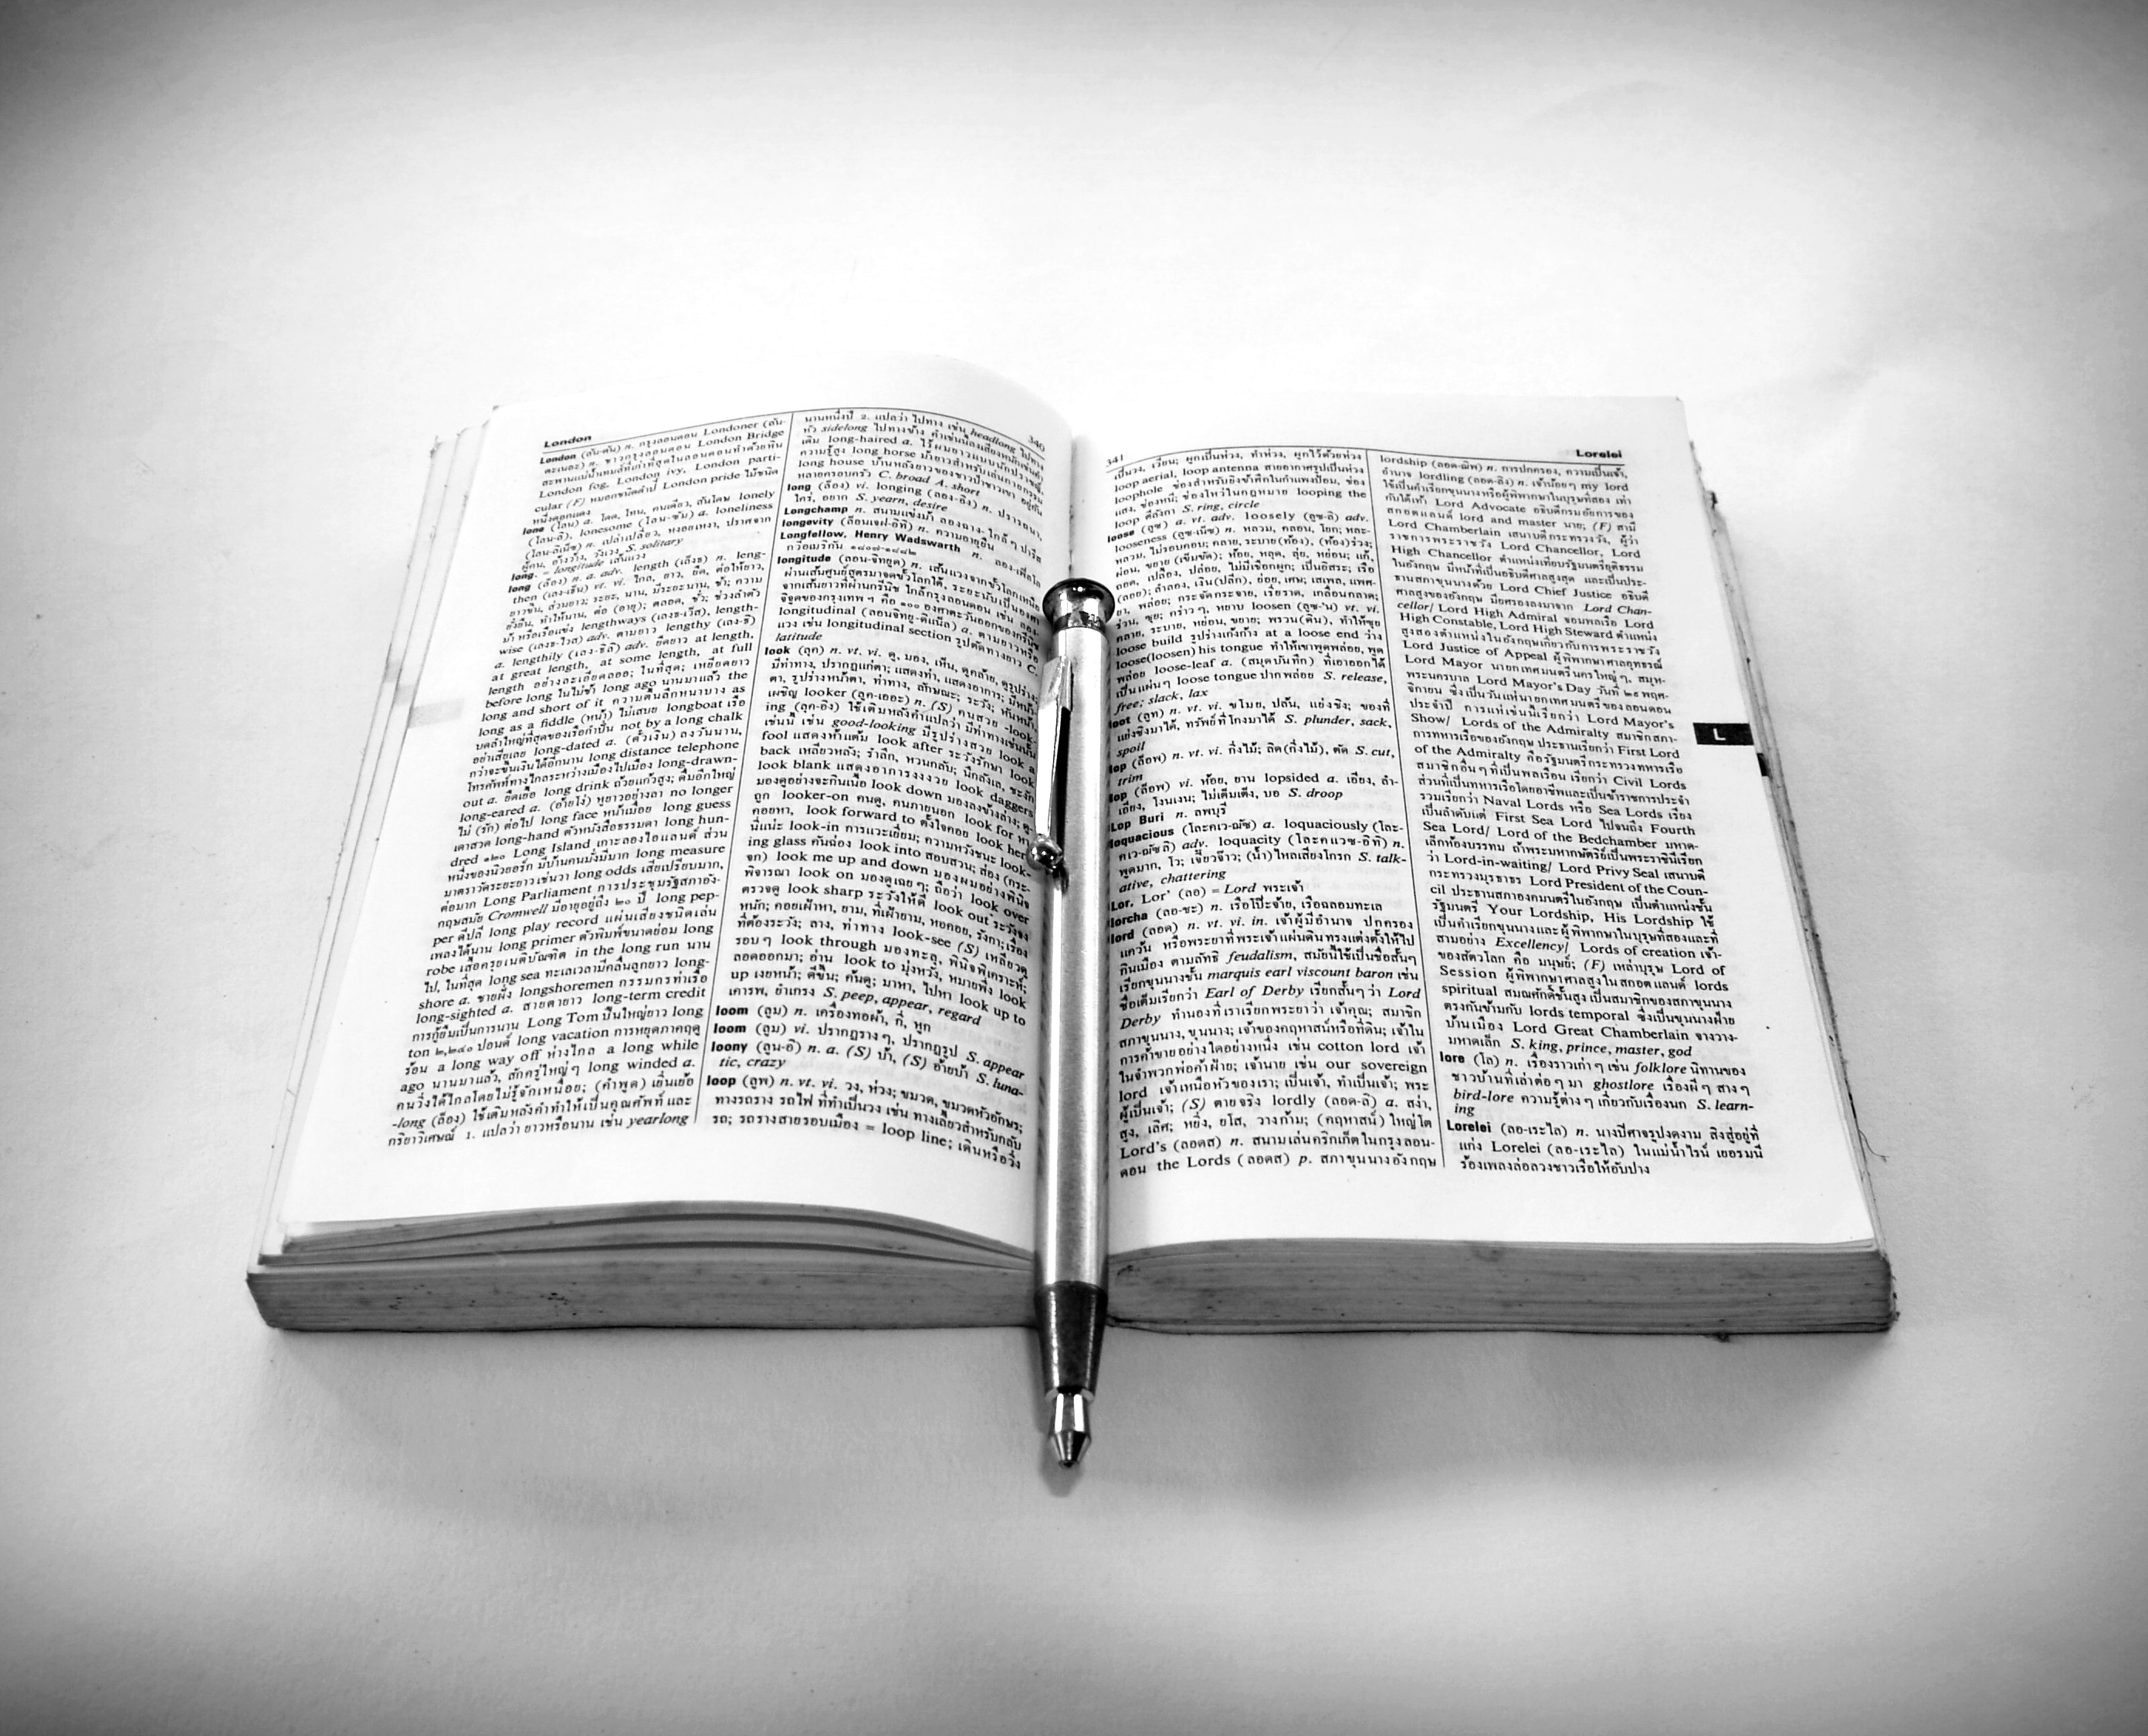
writing, book, black and white, white, monochrome, page, bible, brand, scripture, literature, sketch, drawing, design, text, holy, document, shape, testament, monochrome photography, ballpen